Maplewood Park

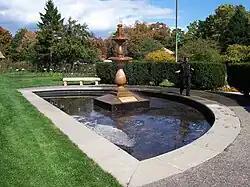

Maplewood Park, also known as Seneca Park West, is a landscaped public park in Rochester, New York, situated between Lake Avenue and the Genesee River. The park features many trails along the river gorge and the river bank below, scenic views of two waterfalls and a nationally accredited Rose Garden.